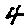
Label: 4